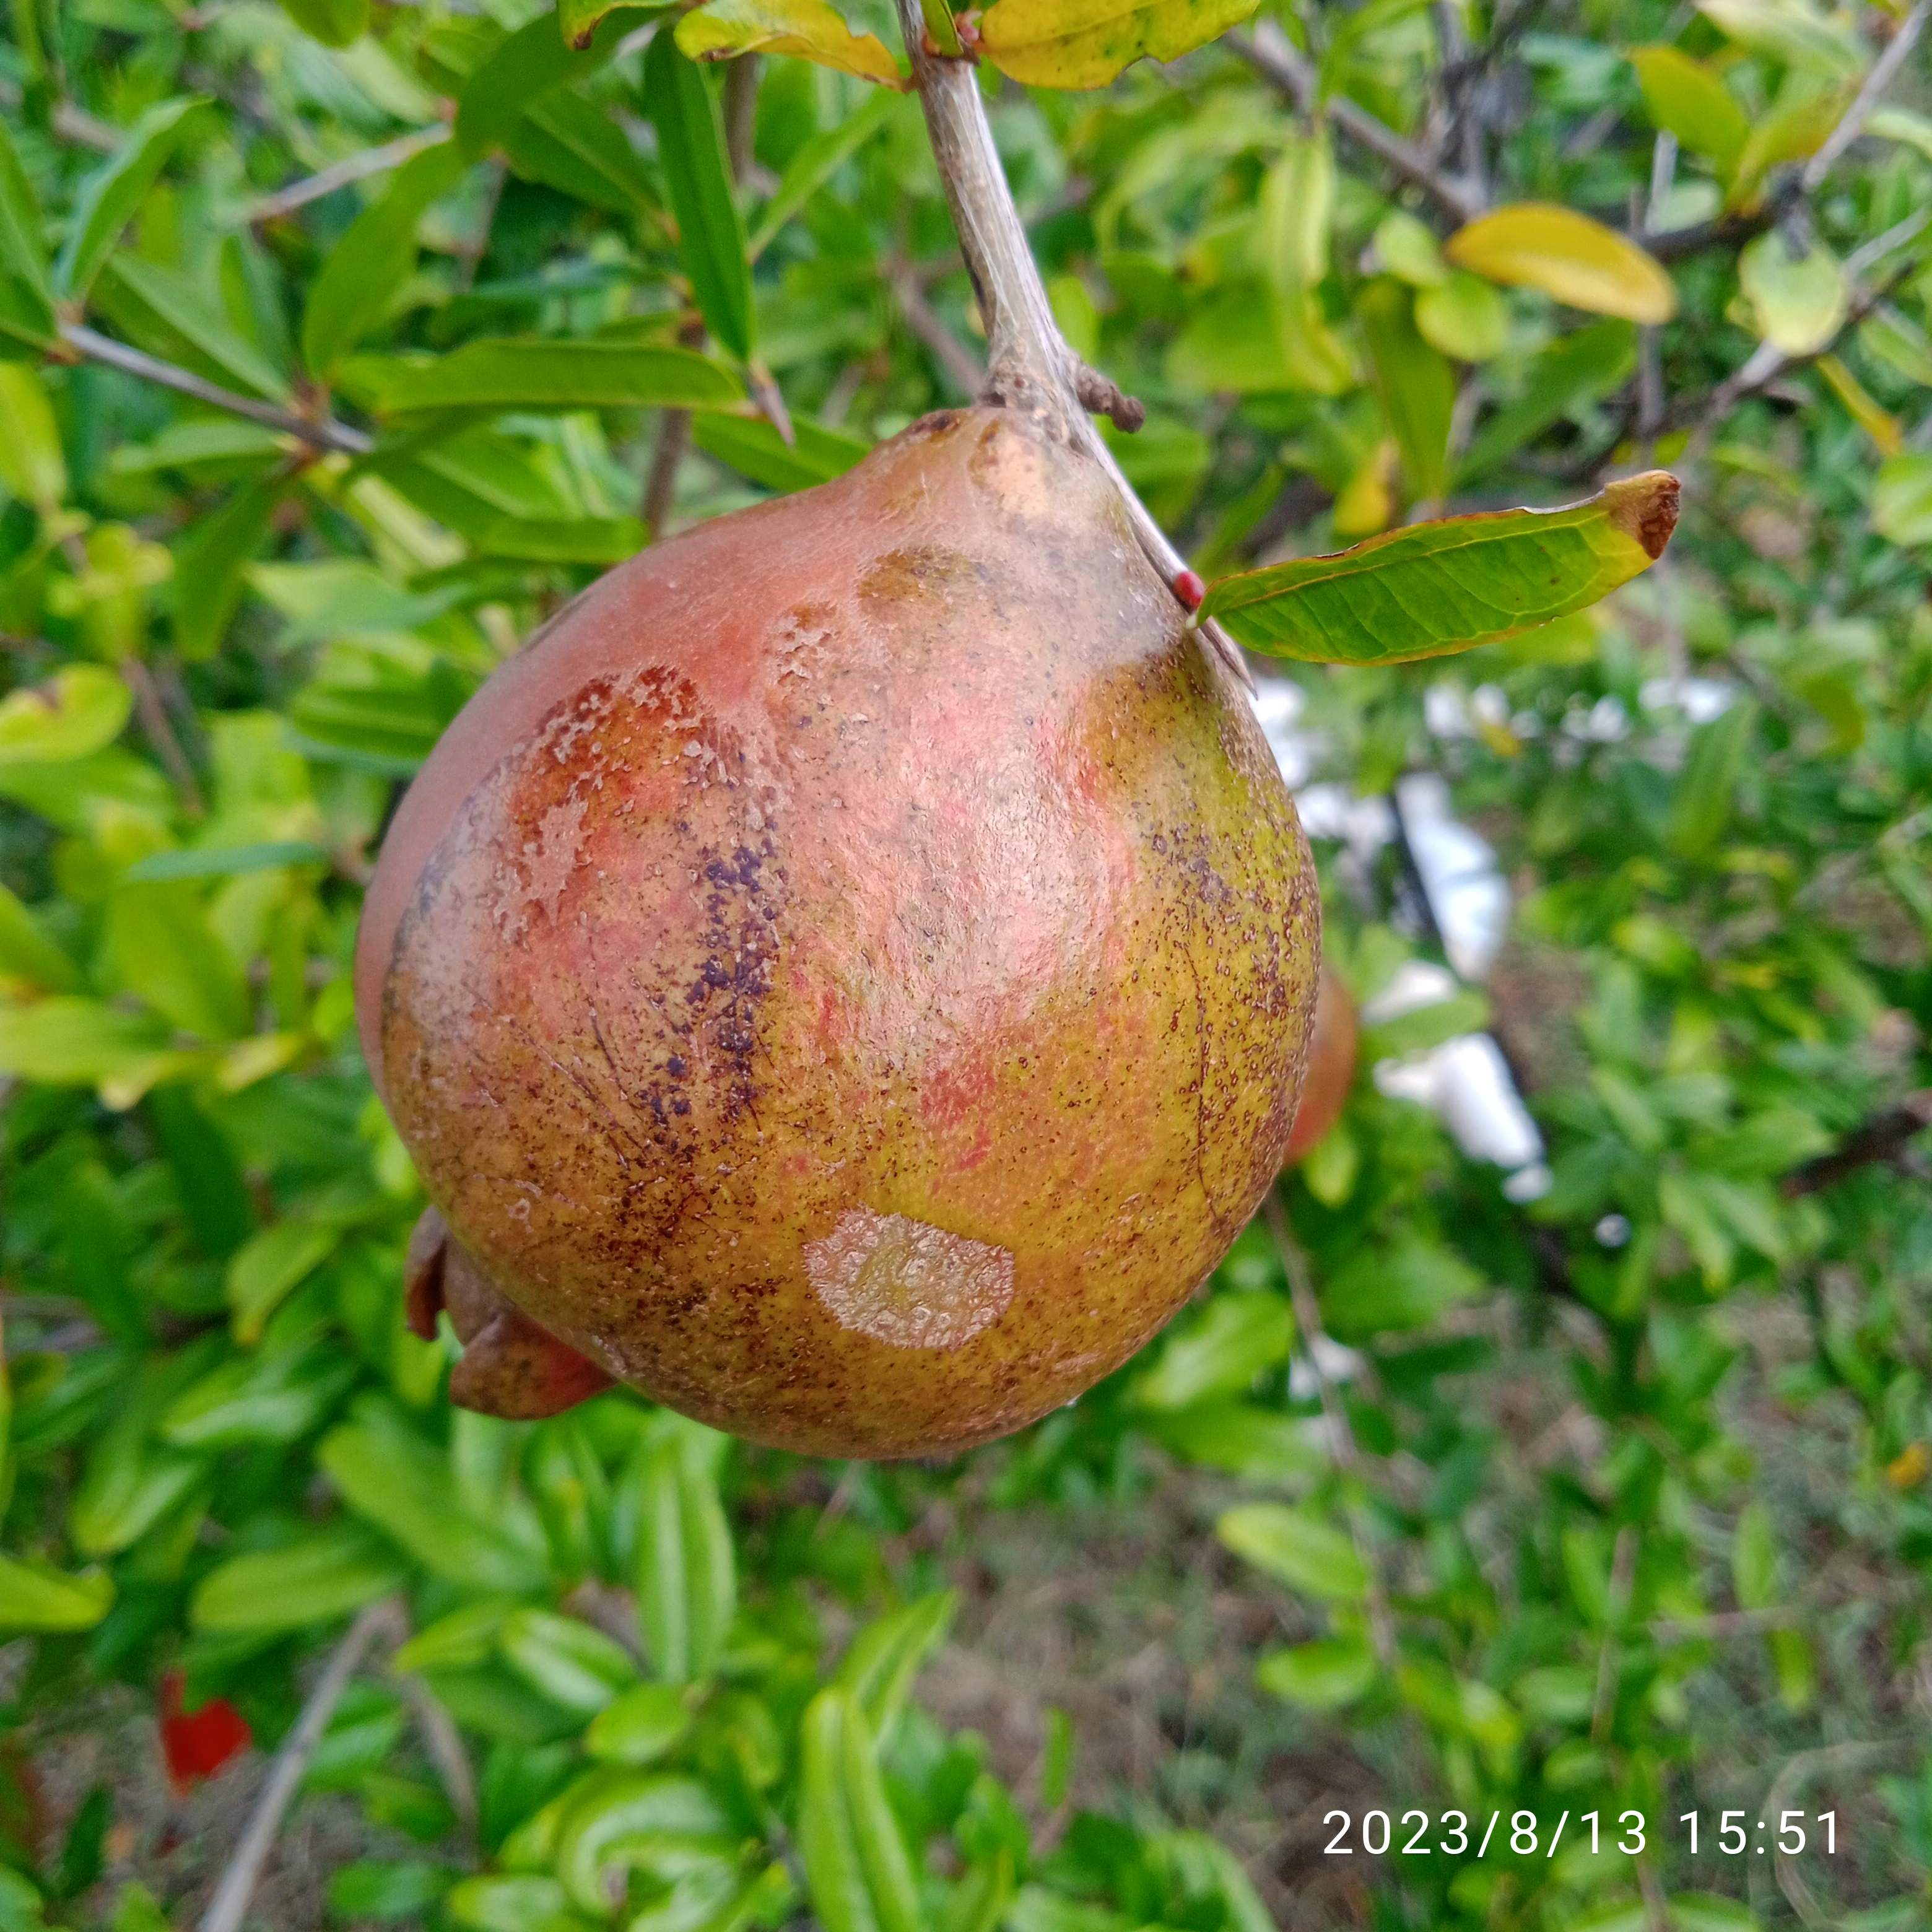
Label: Cercospora